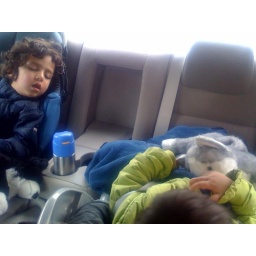
Two car seats in the Ford Fusion. One forward facing, one rear facing.